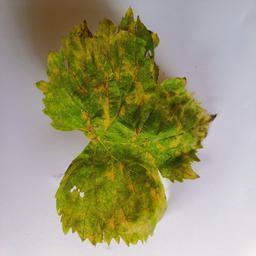
Label: Downy Mildew